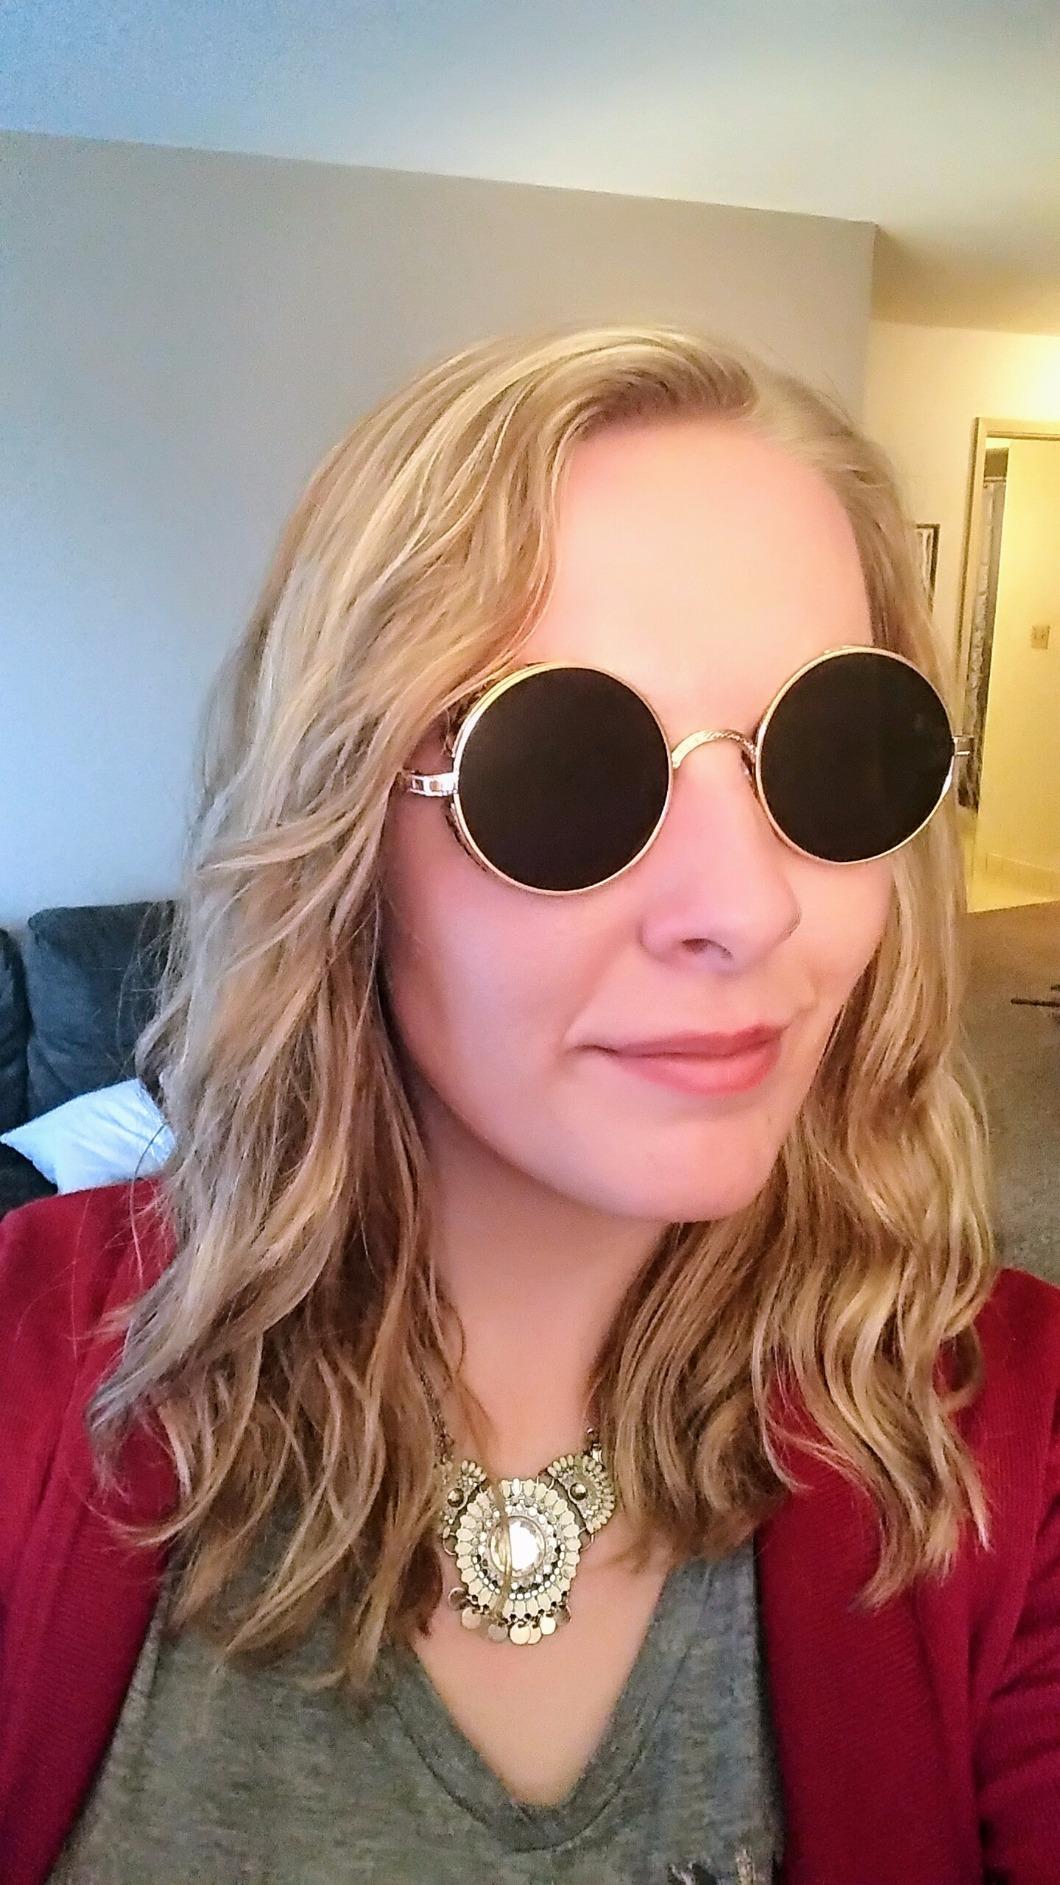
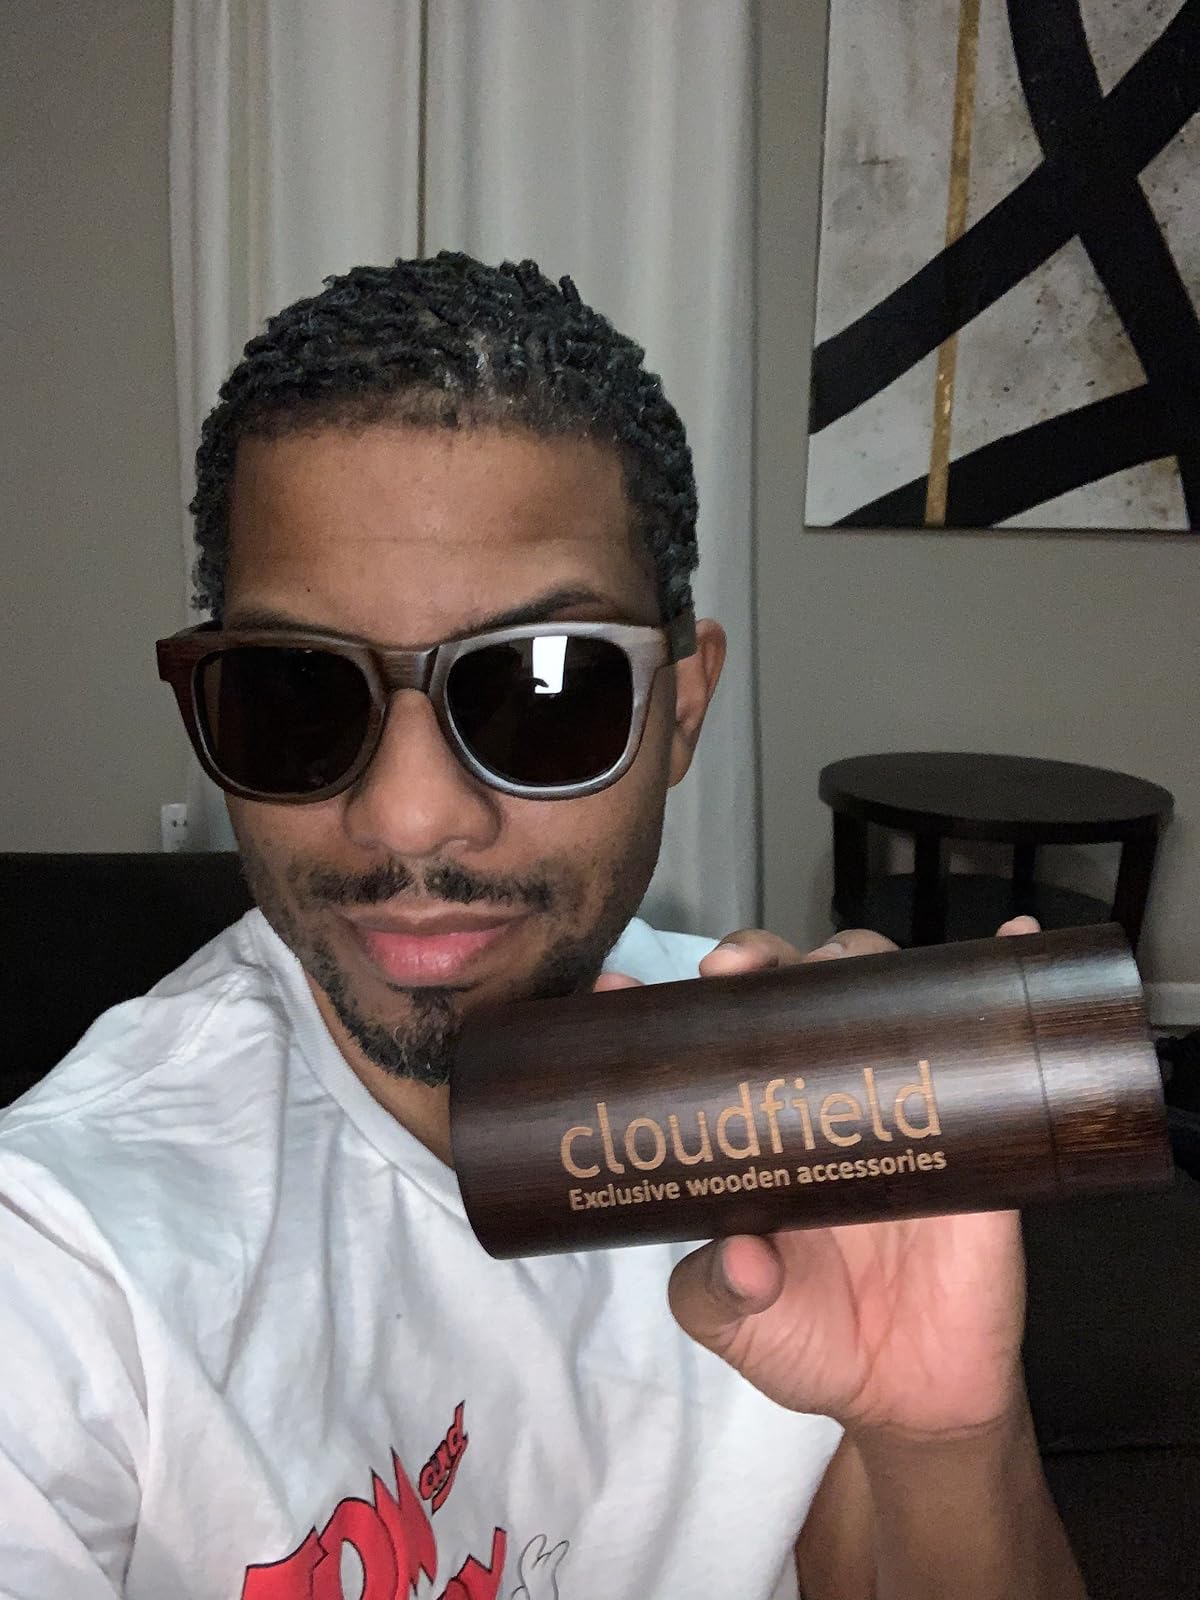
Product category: accessories_sunglasses
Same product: no